Commuter rail

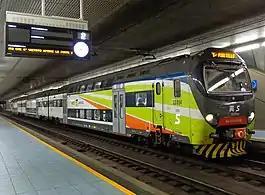
A TSR train at Milano Porta Venezia railway station on the Milan Passerby railway, Italy

Major metropolitan areas in most European countries are usually served by extensive commuter/suburban rail systems. Well-known examples include BG Voz in Belgrade (Serbia), S-Bahn in Germany, Austria and German-speaking areas of Switzerland, Proastiakos in Greece, RER in France and Belgium, Servizio ferroviario suburbano in Italy, Cercanías and Rodalies (Catalonia) in Spain, CP Urban Services in Portugal, Esko in Prague and Ostrava (Czech Republic), HÉV in Budapest (Hungary) and DART in Dublin (Ireland).